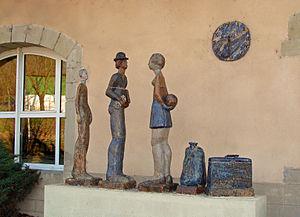
Sculpture en gare de L'Hôpital (Moselle)
L’Hôpital est une commune française de Lorraine, située dans le département de la Moselle, en région Grand Est. Elle est localisée dans la région naturelle du Warndt, dans le bassin de vie de la Moselle-est et dépend de l'Agglo Saint-Avold Synergie.